History of Saint Paul, Minnesota

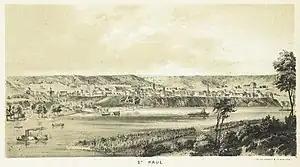
An illustration of the city from the 1856 book "Minnesota and Its Resources" by John Wesley Bond, held by the British Library.

Minnesota's first newspaper, the "Minnesota Pioneer", the forerunner of today's "St. Paul Pioneer Press", was established by James M. Goodhue in 1849. Just west of downtown Saint Paul is the neighborhood of Irvine Park; it was platted by John Irvine and Henry Mower Rice in 1849, and Saint Paul's oldest house, the Charles Symonds House (1850) is located there. Other surviving homes from this period include the Justus Ramsey Stone House (1851), the Benjamin Brunson House (1856), the William Dahl House (1858), the David Luckert House (1858), and the Johan and Maria Magdalena Schilliger House (1859–1862). By mid-decade, a primitive capitol, a courthouse (a Greek Revival building designed by David Day), and a small prison had been built. The first bridge to cross the Mississippi River in Saint Paul was the Wabasha Street Bridge, a wooden Howe Truss bridge completed in 1859. Saint Paul saw early population growth from many regions and different ethnic groups. However, a principal factor in early population growth of Saint Paul was the Quebec diaspora of the 1840s-1930s, in which one million French Canadians moved to the United States, principally to the New England states, Minnesota, Wisconsin and Michigan. As the population grew, so too did religious and cultural institutions. German-Jewish pioneers formed Saint Paul's first synagogue in 1856 and the German cultural society, "Leseverein" built "Athenaeum", a "Deutsches Haus" for theatrical productions. In the early 1850s, the city's one Catholic parish was divided into three factions; the French, German, and Irish groups each held service in their native tongues in one building. By 1856, the Diocese allowed the German Catholics to have their own parish, and the first Assumption Church was built. In 1853, the Baldwin School and in 1854, the College of Saint Paul were founded by a Presbyterian minister; these were to later combine to become Macalester College. The city's musical traditions began with informal concerts in homes; pianos and melodeons were brought up the river by steamship. No longer cut off from the outside world, the first telegraph line reached Saint Paul in 1860.